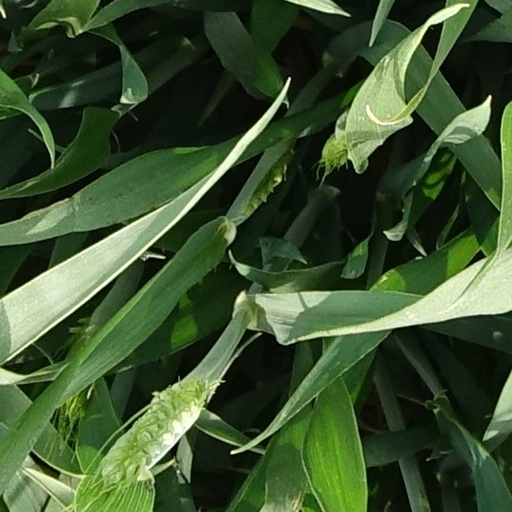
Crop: wheat